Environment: real
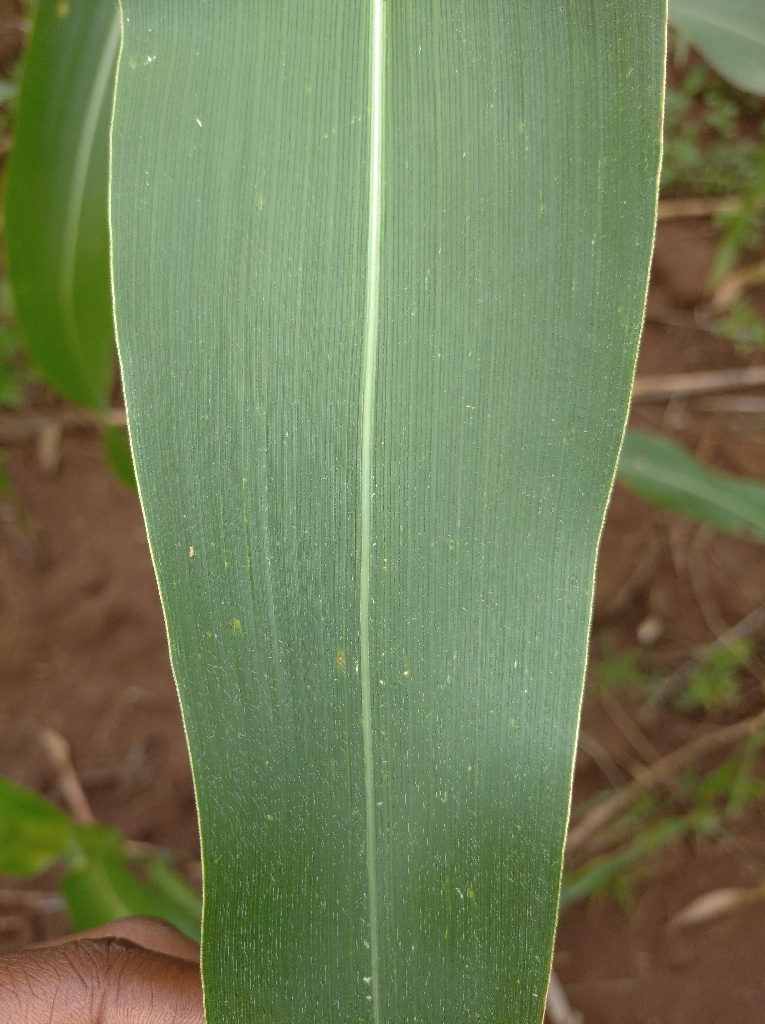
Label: healthy